Mikheil Kajaia

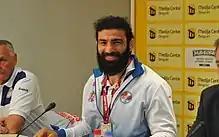
Kajaia in 2018

Mikheil Kajaia (born 21 July 1989) is a Georgian-born Serbian Greco-Roman wrestler.